Islam

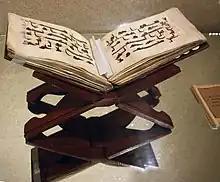
A Quran manuscript resting on a rehal, a book rest for the holy text,

The central concept of Islam is "tawḥīd", the oneness of God. It is usually thought of as a "precise monotheism", but is also panentheistic in Islamic mystical teachings. God is seen as incomparable and without multiplicity of persons such as in the Christian Trinity, and associating multiplicity to God or attributing God's attributes to others is seen as idolatory, called "shirk". Thus, Muslims are not iconodules and do not attribute forms to God. God is instead described and referred to by several names or attributes, the most common being "Ar-Rahmān" meaning "The Entirely Merciful", and "Ar-Rahīm" meaning "The Especially Merciful" which are invoked at the beginning of most chapters of the Quran.